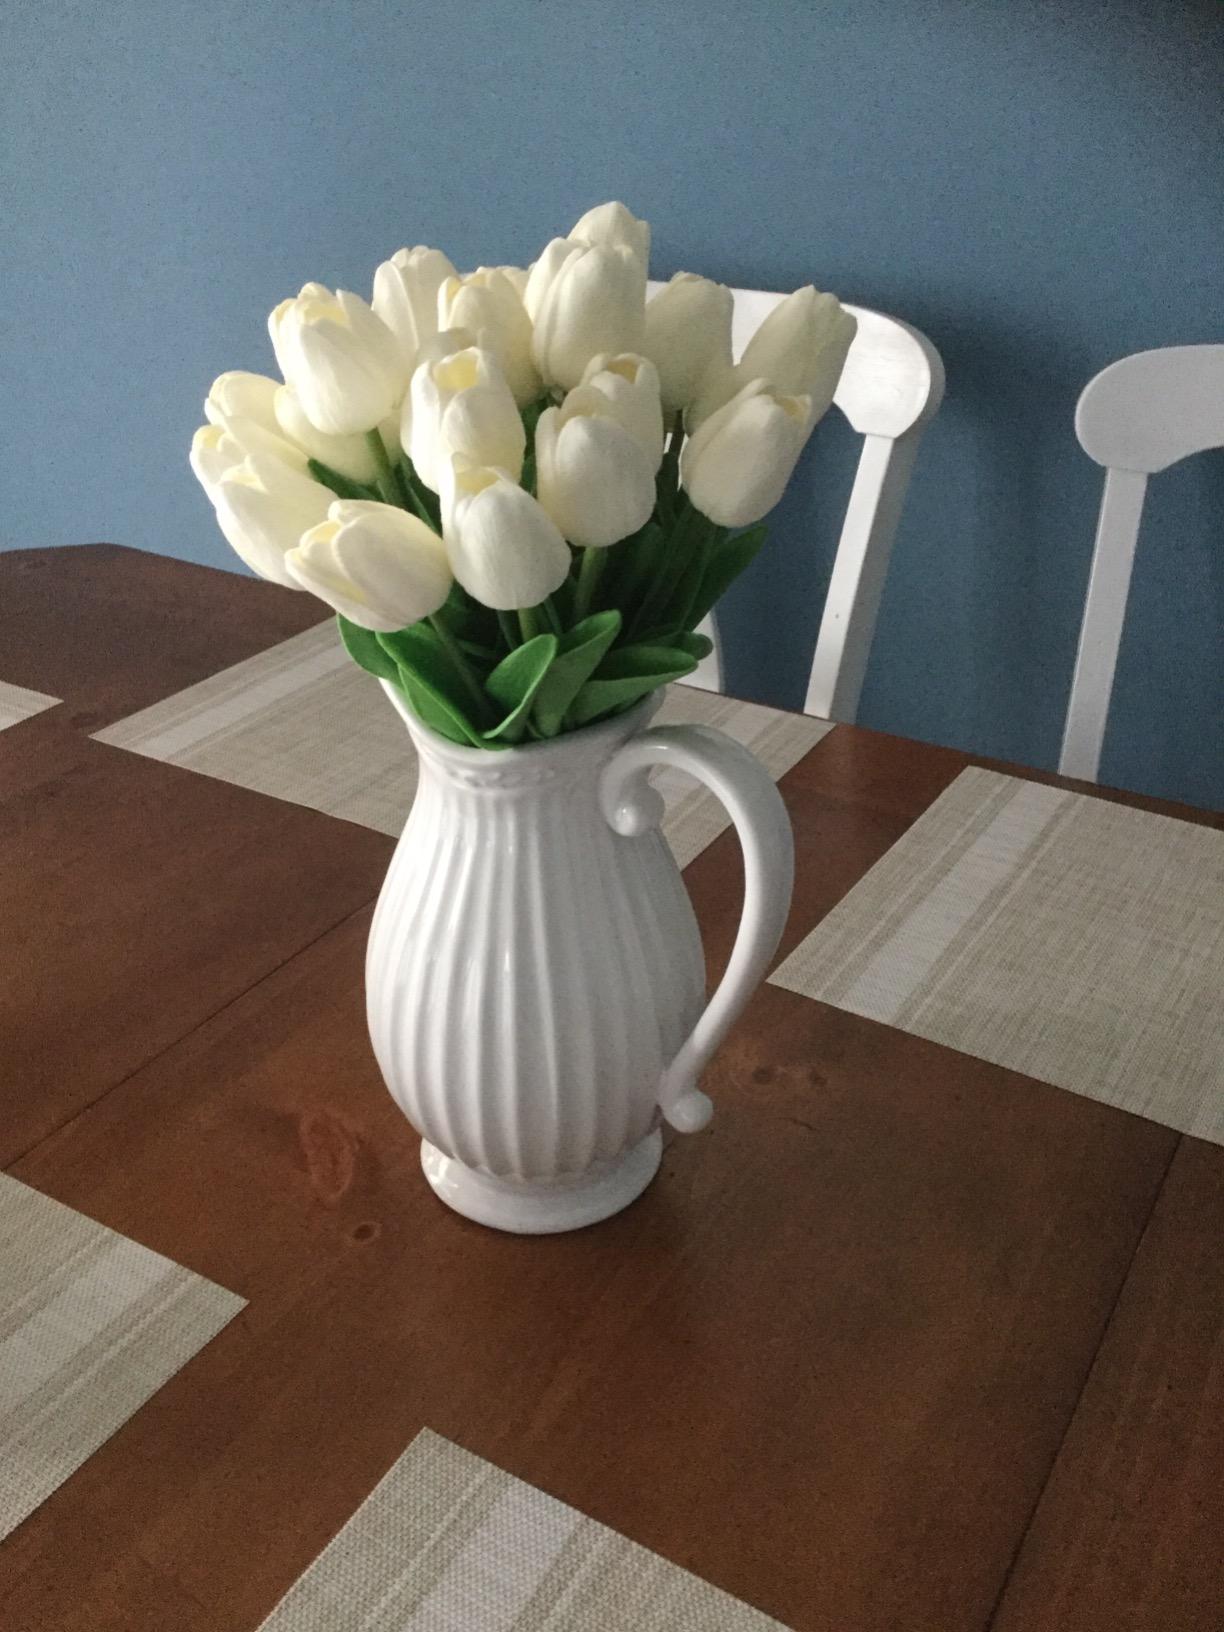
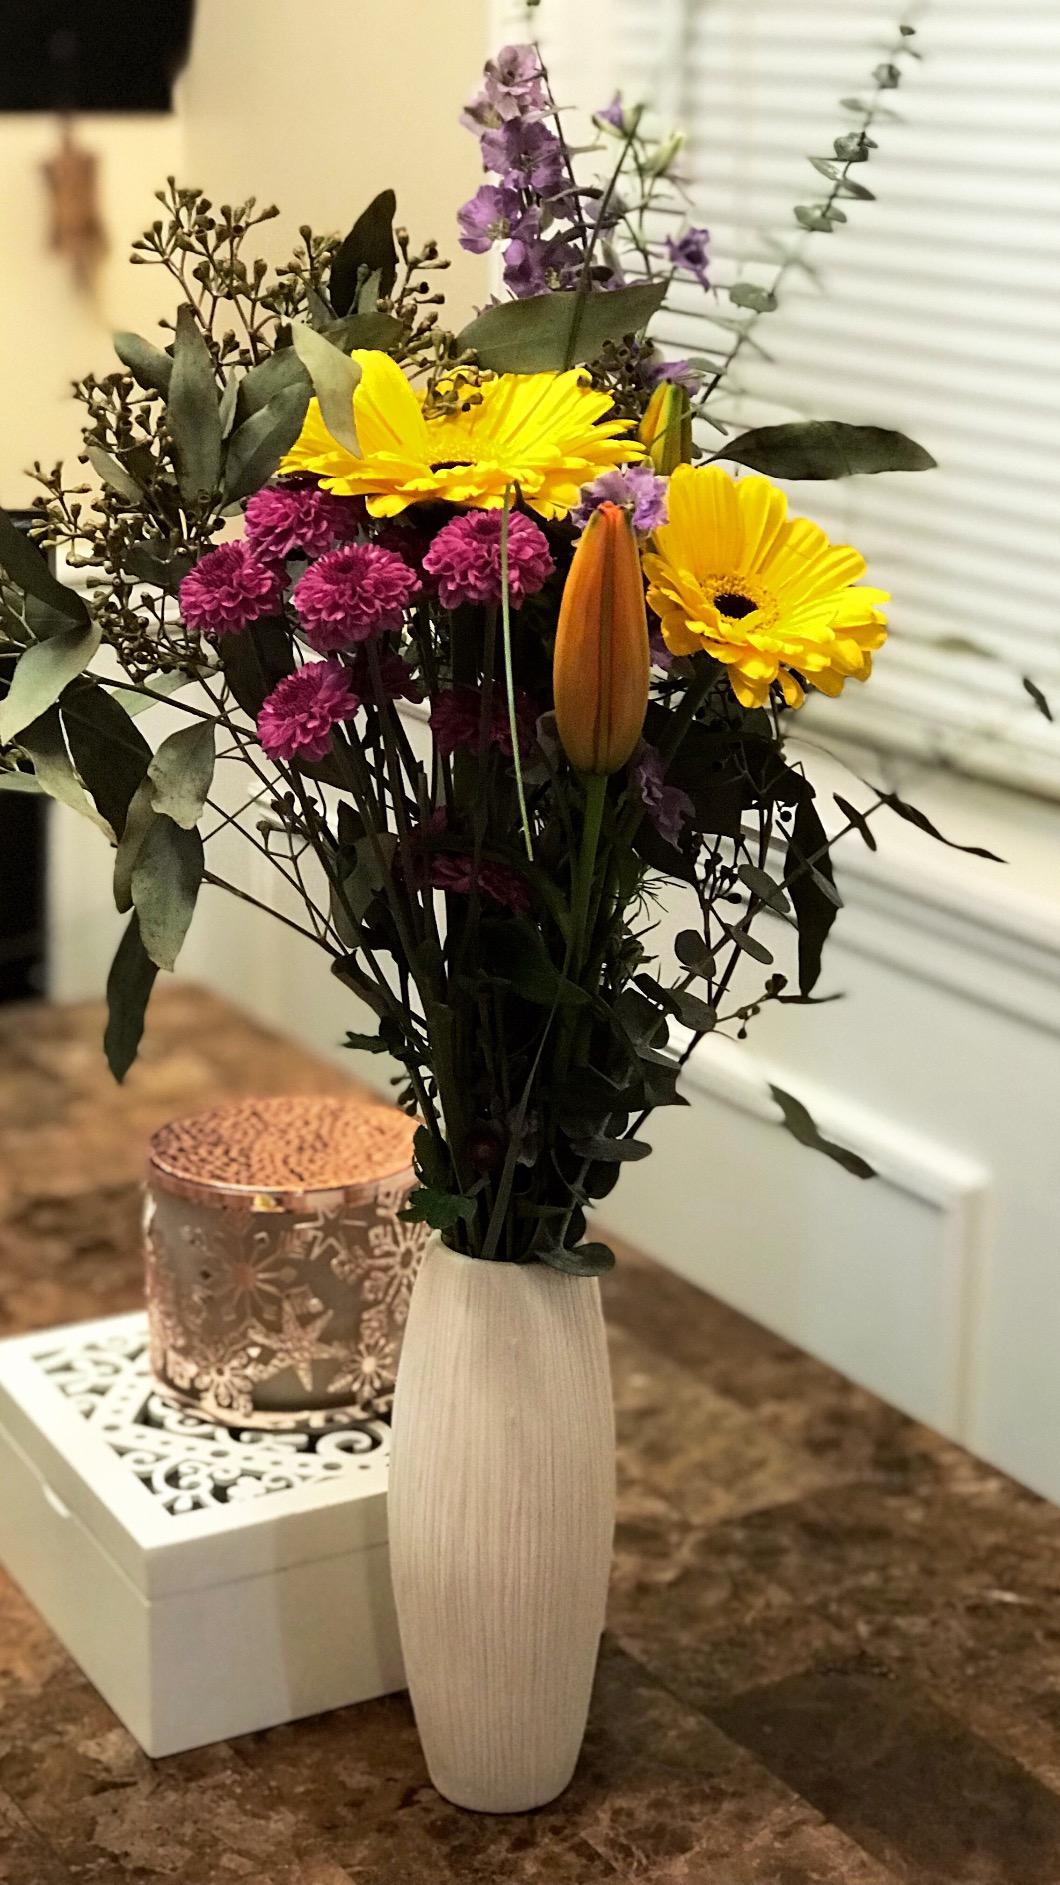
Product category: vase
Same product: no